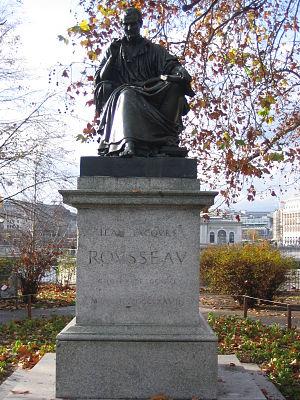
Statue de J.-J. Rousseau sur l'ile des Berges à Genève
Cette liste présente les biens culturels d'importance nationale dans le canton de Genève. Cette liste correspond à l'édition 2009 de l'Inventaire Suisse des biens culturels d'importance nationale pour le canton de Genève. Il est trié par commune et inclus : 86 bâtiments séparés, 46 collections et 10 sites archéologiques.
L'Île Rousseau est une île située à Genève. Elle se trouve au milieu du Rhône, qui s'écoule depuis le lac Léman. L'île abrite de nombreux oiseaux, qui vivent dans des enclos grillagés.